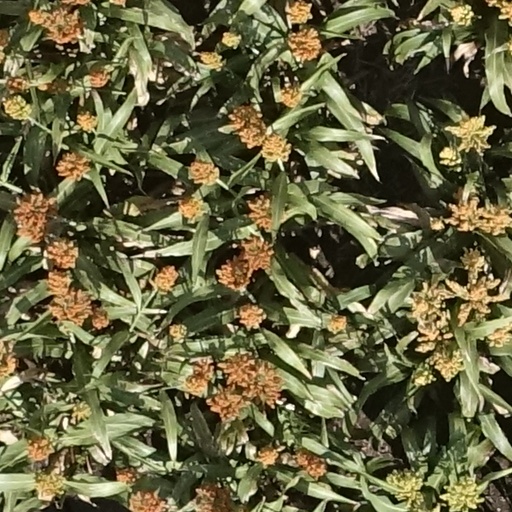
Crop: sorghum